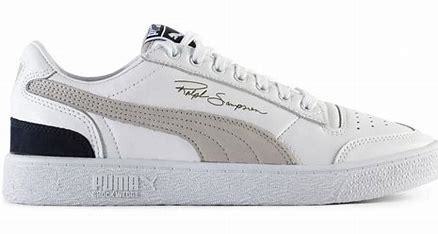
Brand: Puma
Model: Ralph Sampson Lo